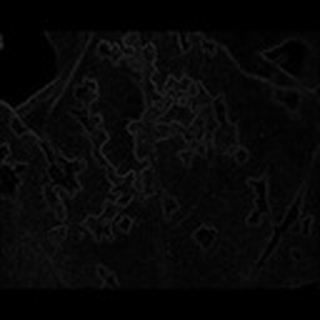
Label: cotton_bacterial_blight